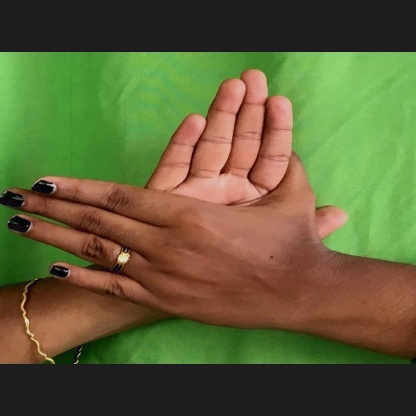
Mudra: Chakra